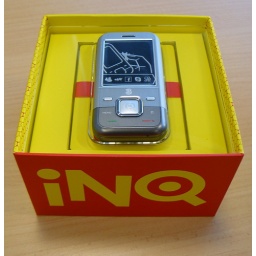
INQ Phone in its box (note plastic insert like iPhone)